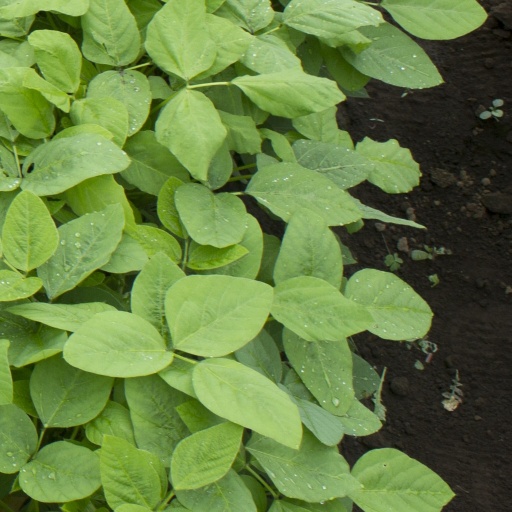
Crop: soybean